Oliver Batali Albino

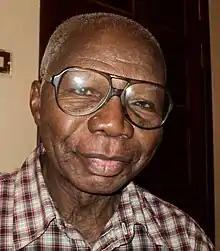
Oliver Batali Albino in Juba in July 2011

Oliver Batali Albino (11 November 1935 – 4 January 2020) was a South Sudanese politician and civil servant.